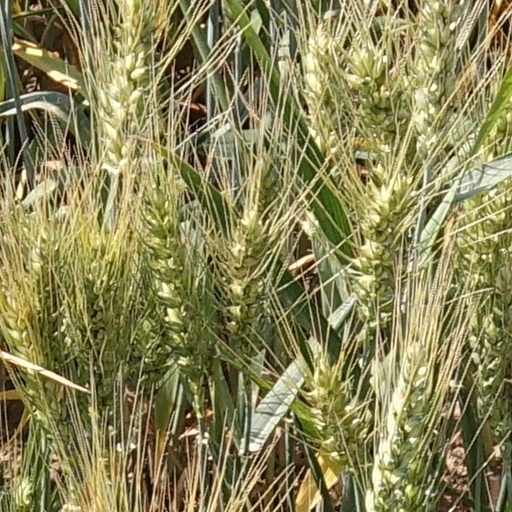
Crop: wheat